Anne Walker (astronomer)

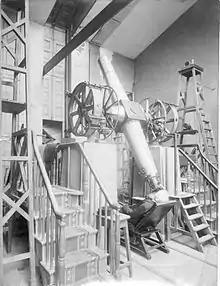
Photograph of the Cambridge Observatory Transit Circle, taken in April 1896. The astronomer is almost certainly Andrew Graham, Senior Assistant, with whom Walker worked most directly during her career

Andrew Graham retired in 1903 at the age of eighty-eight. Walker, who had hoped to be appointed to his position, was overlooked in favour of a younger, male, colleague whom she had trained. She therefore resigned at the same time as him, bringing her astronomical career at the Cambridge Observatory to an end after 21 years. She emigrated to join her brother Frank Walker, a butcher, in Nyora, near Melbourne, Australia and died on 2 March 1940 in Glen Huntly, Victoria.